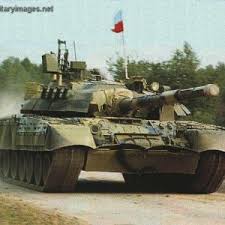
Label: T-80